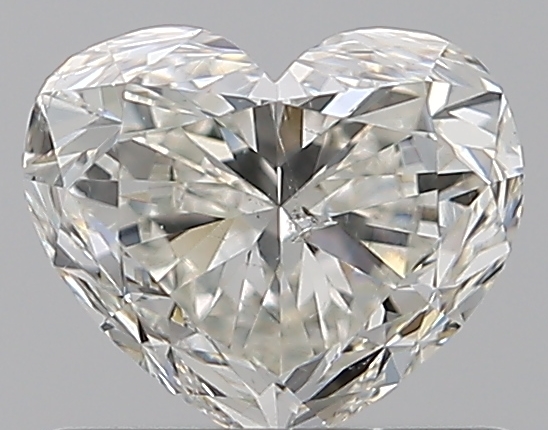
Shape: heart
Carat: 0.68
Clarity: SI2
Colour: J
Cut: GD
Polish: EX
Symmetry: VG
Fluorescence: N
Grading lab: GIA
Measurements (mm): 4.96 x 5.85 x 3.57